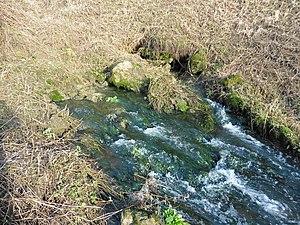
Résurgence
Le marais de Saône est une zone marécageuse et tourbeuse du premier plateau du Jura, située dans le département du Doubs près de la commune éponyme. Cette dépression fermée est un poljé dont le plancher est constitué de sédiments lacustres glaciaires imperméables. Les eaux des ruisseaux et des précipitations sont évacuées par plusieurs pertes dont la principale est un ponor appelé le Creux sous roche.